Cumberland Presbyterian Church

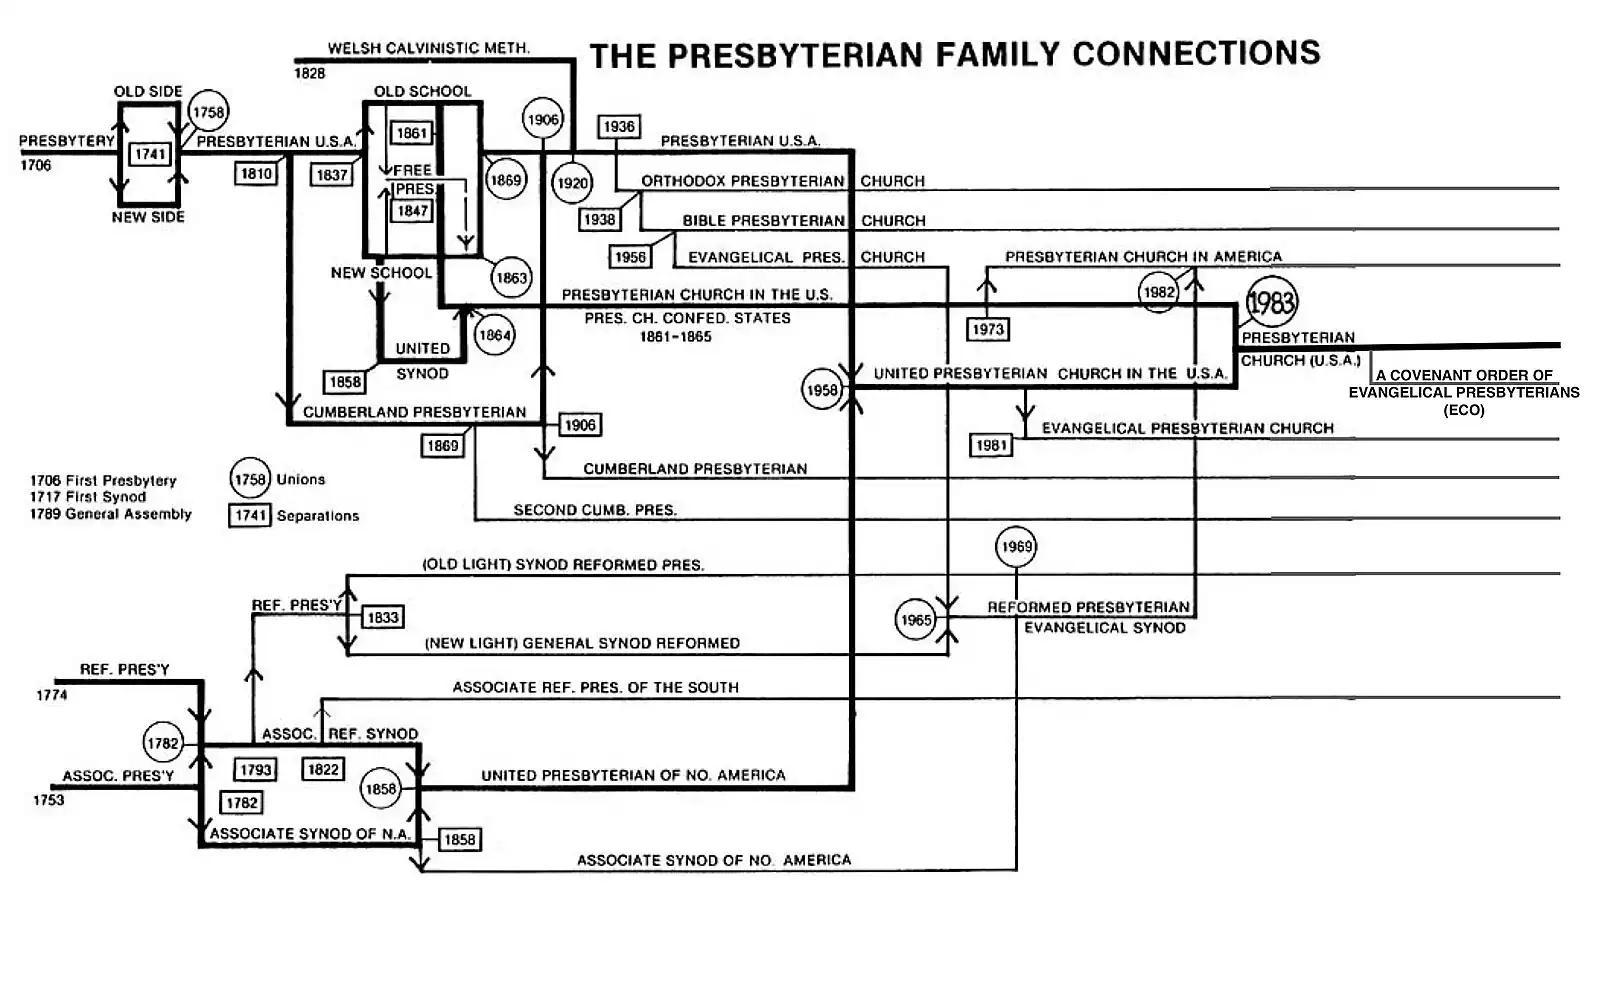
In 1810, the Cumberland Presbyterians split from the P.C.U.S.A, 27 years prior to the 1837 schism between New School and Old School Presbyterians.

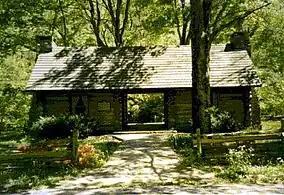
Replica of the log house in Dickson County, Tennessee, where the Cumberland Presbyterian Church was founded in 1810. The structure sits in the midst of the Montgomery Bell State Park.

The divisions which led to the formation of the Cumberland Presbyterian Church can be traced back to the First Great Awakening. At that time, Presbyterians in North America split between the "Old Side" (mainly congregations of Scottish and Scotch-Irish extraction) who favored a doctrinally oriented church with a highly educated ministry and a "New Side" (mainly of English extraction) who put greater emphasis on the experiential techniques championed by the Great Awakening. The formal split between Old Side and New Side lasted only from 1741 to 1758, but the two orientations remained present in the reunified church and would come to the fore again during the Second Great Awakening.